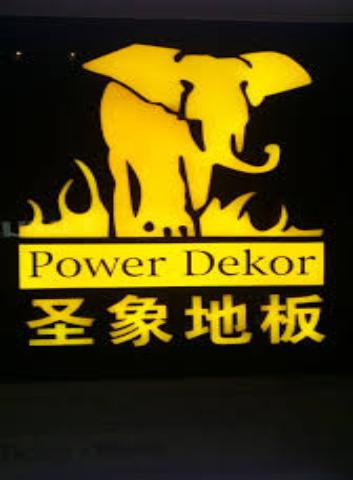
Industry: Necessities